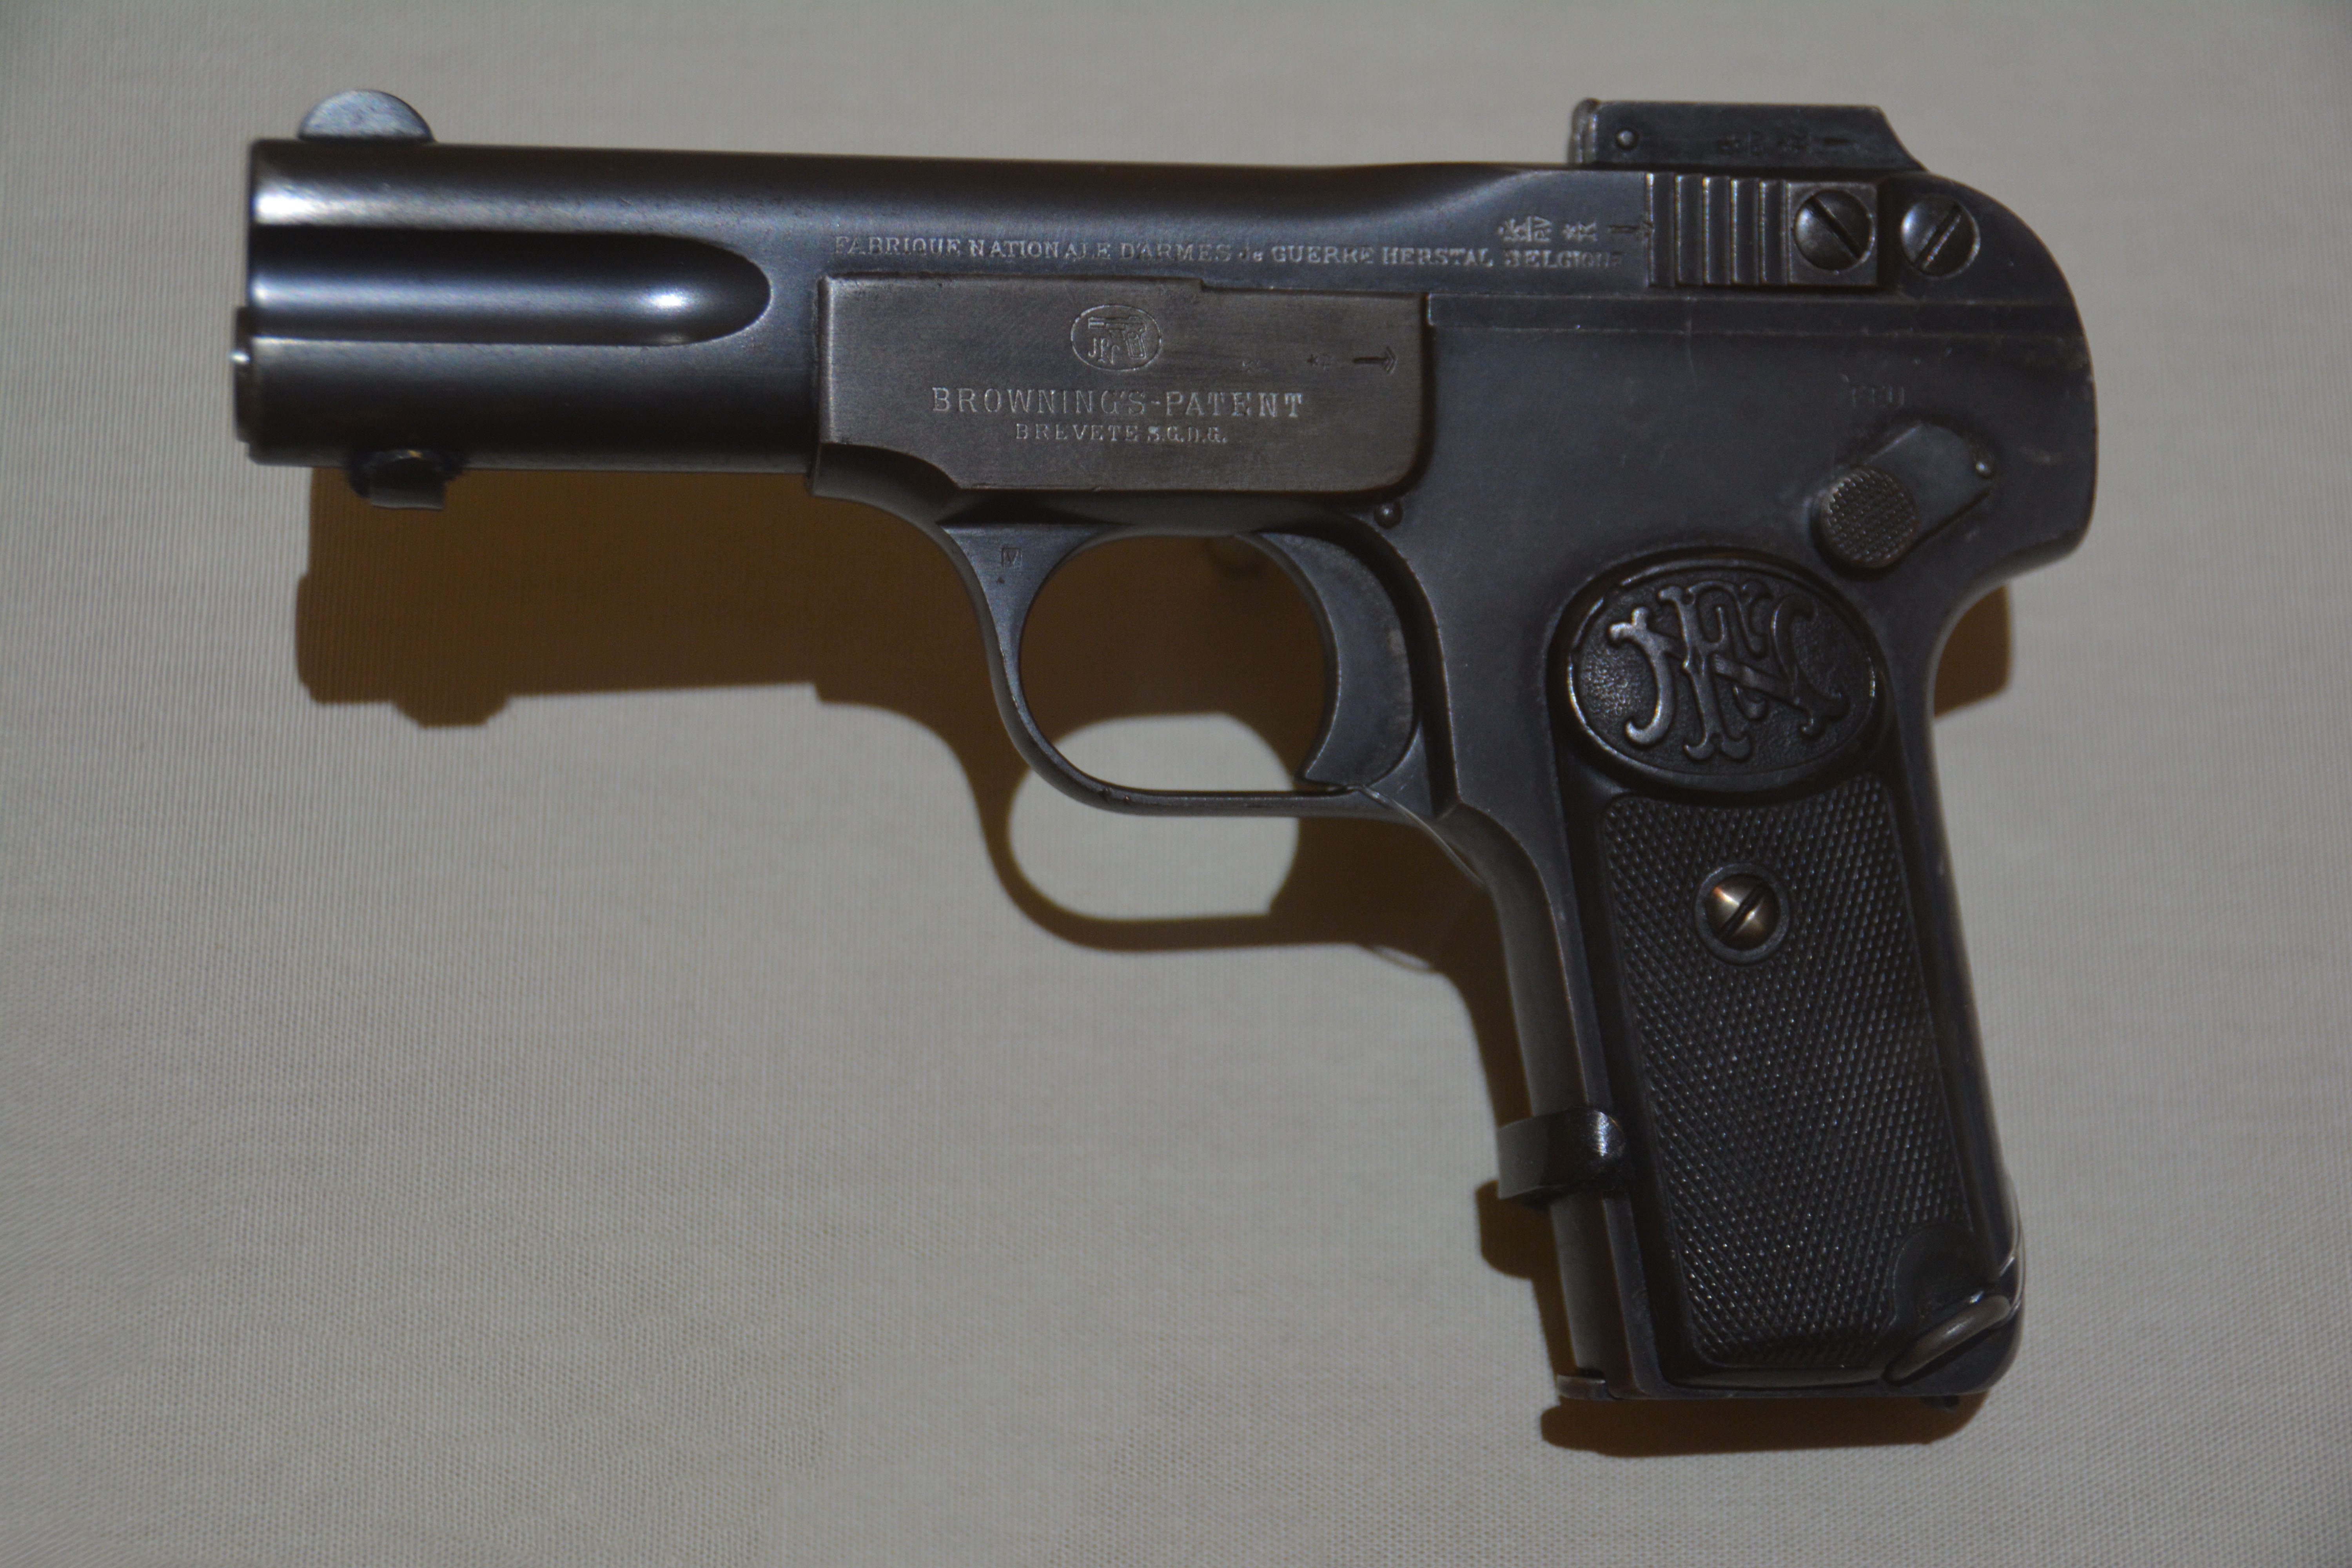
steel, military, metal, gray, close, weapon, security, war, gun, shoot, protection, dangerous, defense, pistol, handgun, revolver, firearm, trigger, caliber, browning, gun barrel, gun accessory